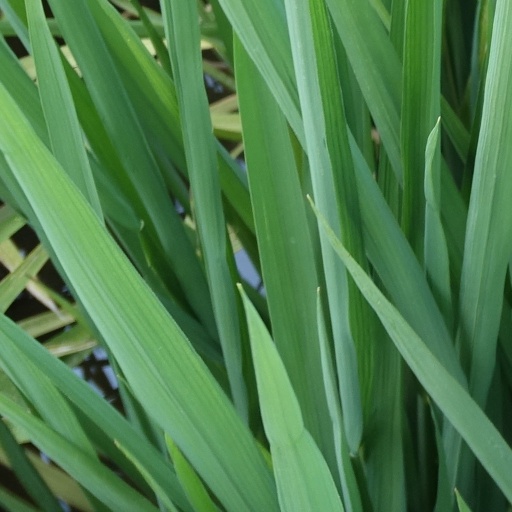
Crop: rice